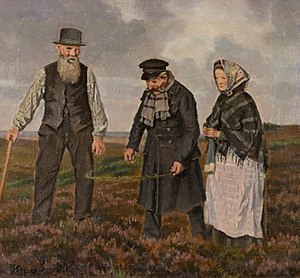
Kvistgang
Hans Smidth, Mand, der viser vand, udateret, Ribe Kunstmuseum.
Kvistgang, vandvisning, er en udøvelse som en vandsøger, metalsøger, kvistgænger eller jordstrålemåler siger, tillader dem at finde skjulte brønde, begravet metal, ædelstene og andre objekter, såvel som jordstråler uden anvendelse af videnskabeligt udstyr.